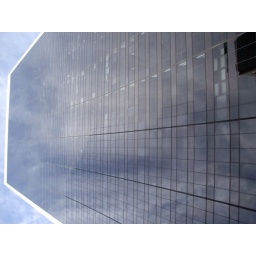
curved building 9 west 57th street design by skidmore, owings &amp;amp; merrill